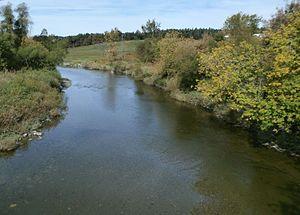
Riviere Eaton à Sawyerville.
Cookshire-Eaton une ville québécoise située dans la municipalité régionale de comté du Haut-Saint-François, en Estrie.